Pawnee Agency and Boarding School Historic District

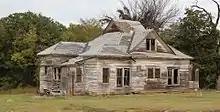
Principal's Residence built in 1893. Used as a private residence after school closed in 1958. Now vacant and in poor condition. Photo taken October 13, 2014.

The existing building identified as the Boys' Dormitory was constructed in 1909, replacing an 1892 building destroyed by fire in 1904. This building is rectangular and two-and-a half stories high. The basement contained the furnace, a sitting room, a large closet, a washroom, and a toilet room. the first floor had rooms for matrons and assistants, an office, and a dormitory room. The second floor was primarily dormitory space. The original part of the building has a hipped roof, with a small gabled dormer at each end of the ridgeline. A hipped dormer, likely for ventilation, is centered low on the roof near the front roofline. The roof is now covered with composition shingles. A wood-frame addition, identified as the "sleeping porch," was built on the rear of the original structure to house additional male students. A small stone annex, built in 1929 and connected to the sleeping porch by a frame passageway, housed the bath and washroom facilities (relocated from the basement).